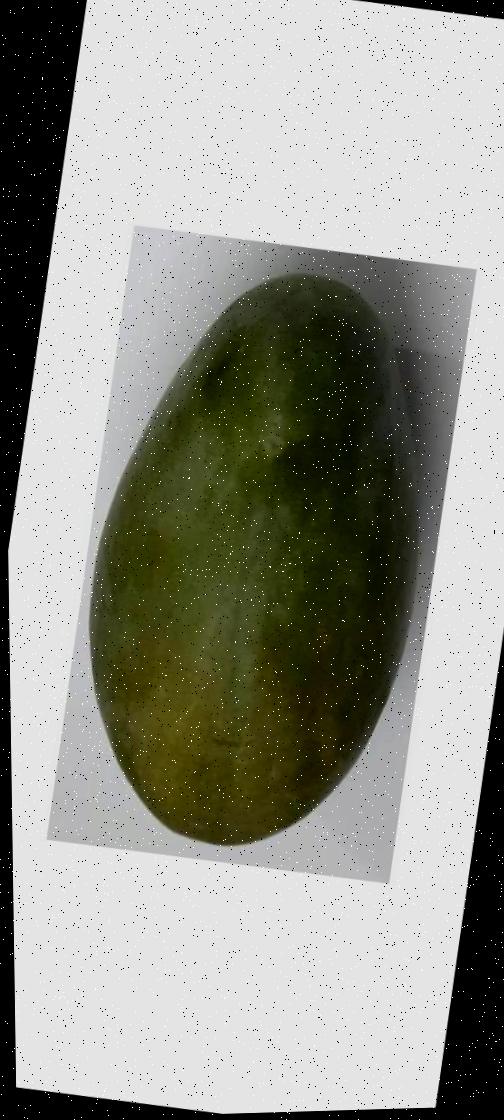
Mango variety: Amrapali